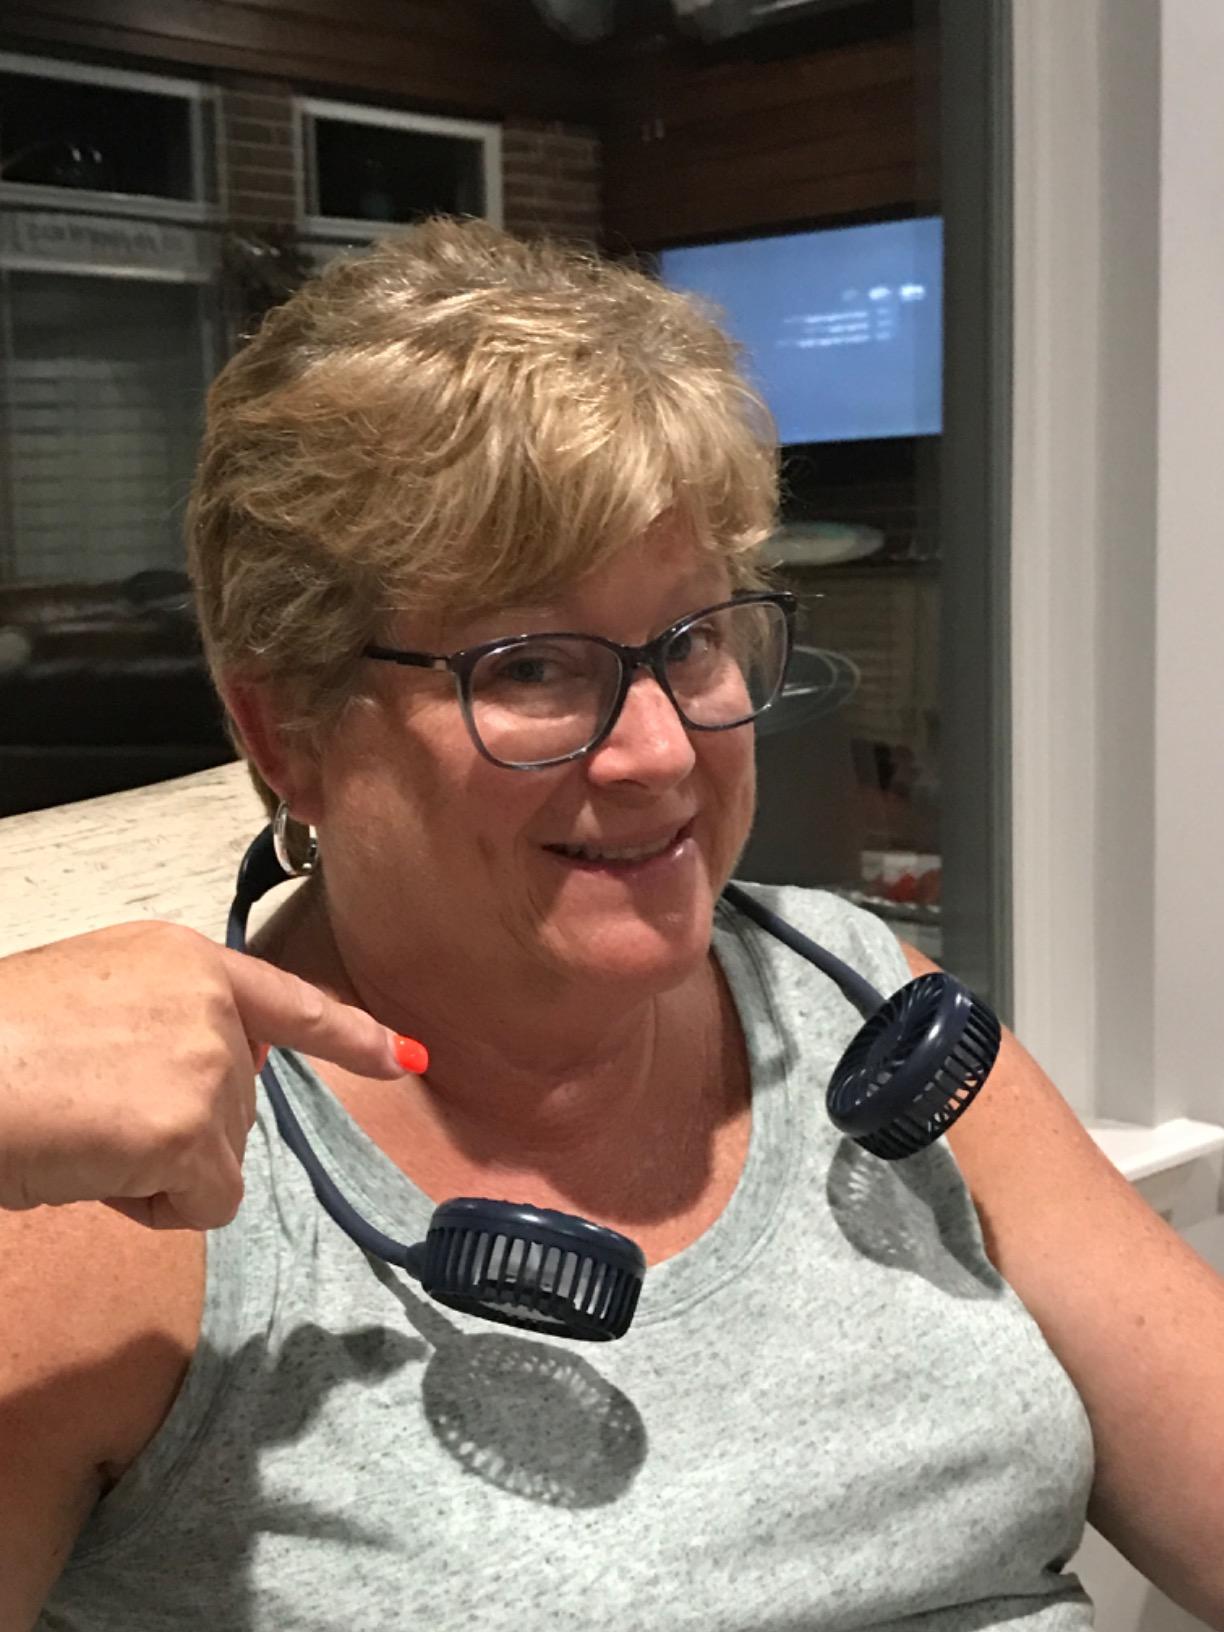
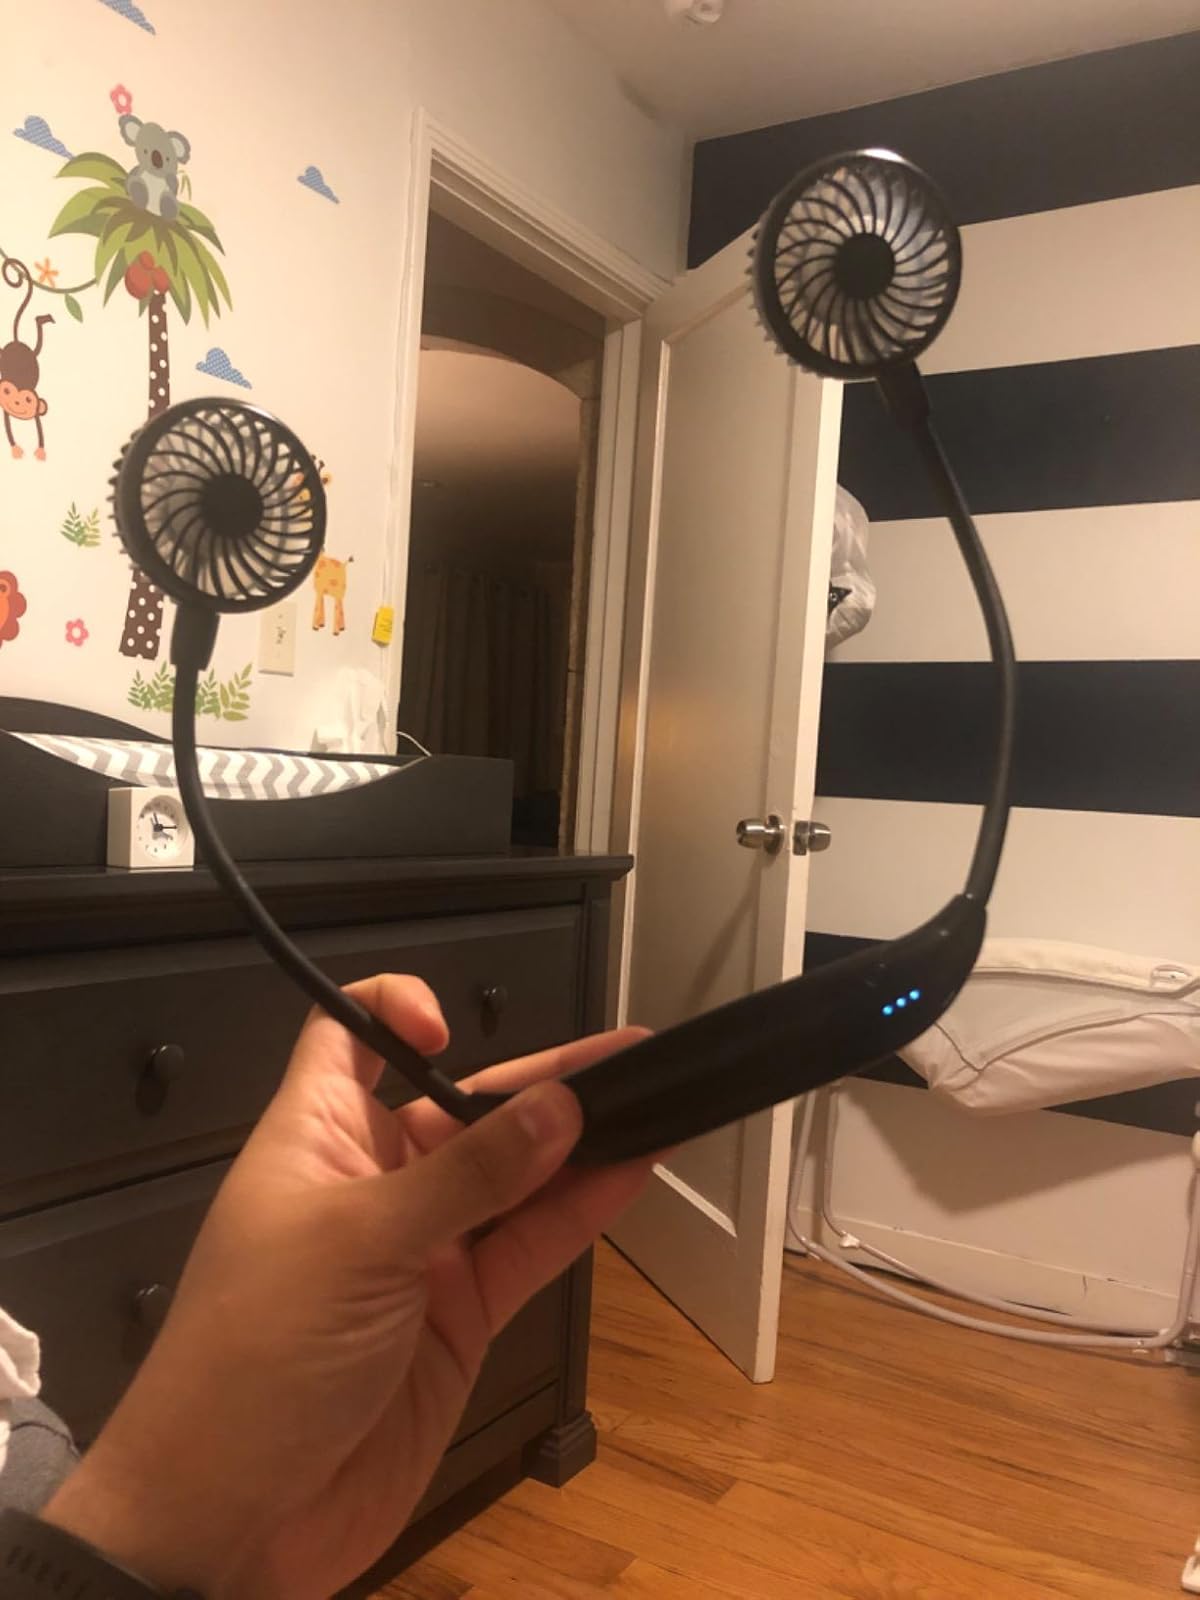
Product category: fan
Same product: no